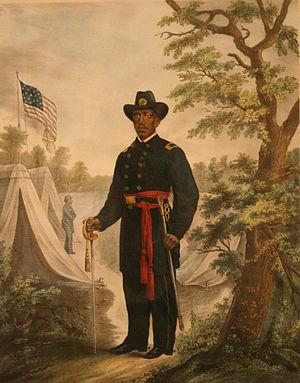
Pendant la guerre de Sécession, le nombre d'Afro-Américains qui se sont enrôlés dans l'Armée de l'Union a été de 186 097, formant 163 unités militaires. Un plus grand nombre encore s'est enrôlé dans l'Union Navy. Il s'agissait de noirs libres, d'affranchis, ou d'esclaves